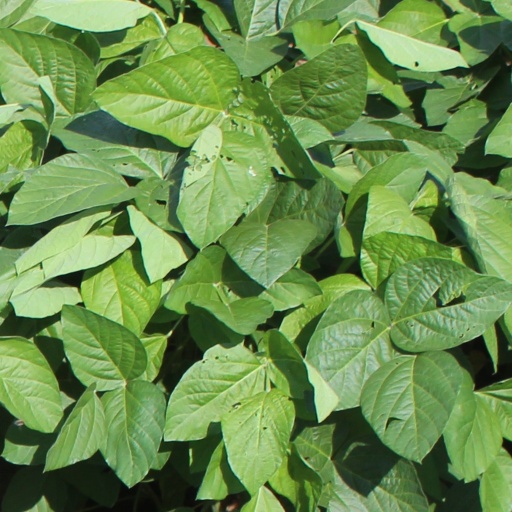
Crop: soybean